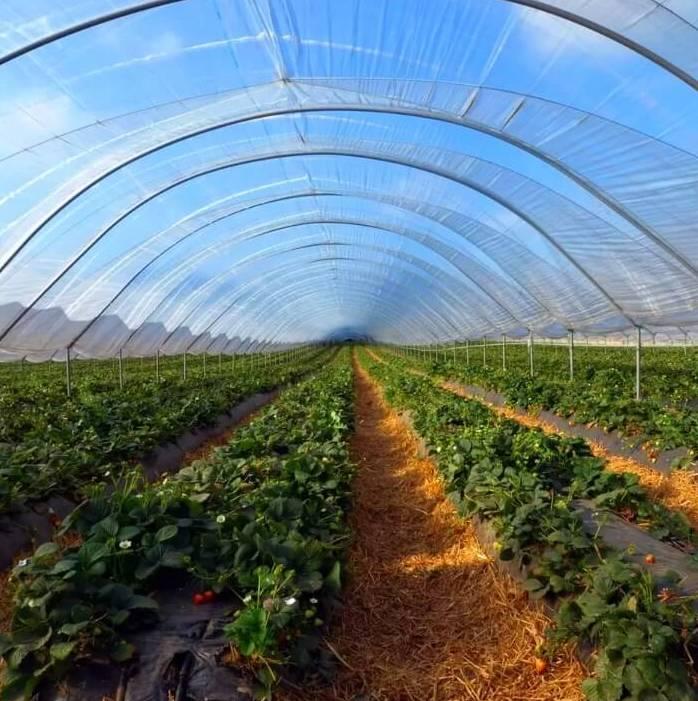
Shamba kubwa la kilimo cha mazao likiwa na miche mingi, ambayo imepangwa vizuri kwenye mstari ulionyooka na kuachiana nafasi yenye rangi nzuri ya kijani. Likiwa limetengenezwa na kuzibwa katika pande zake zote huku likiruhusu mwanga kuingia ndani ambao ni muhimu kwa ukuaji.